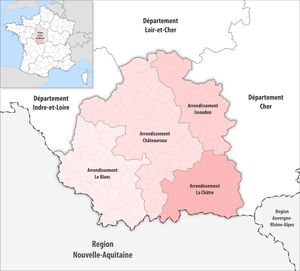
Le département de l'Indre est composée de quatre arrondissements qui ont pour chefs-lieux la préfecture et les sous-préfectures du département.